Brian Oliver (basketball, born 1990)

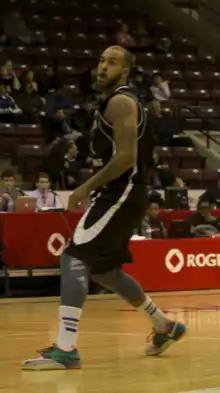
Oliver with the Power

Brian Daniel Oliver (born September 5, 1990) is an American professional basketball player who last played for the Kapfenberg Bulls of the Österreichische Basketball Bundesliga, the highest Austrian professional basketball league. He played college basketball for Georgia Tech and Seton Hall University.